Røros Line

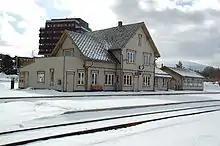
Tynset Station stands in contrast with the postmodern town hall.

Between Grundset and Støren the spending on stations increased, as it became evident that the railway would be connecting two regions together. Stations were designed both by Bull and Peter Andreas Blix. The architecture drew more from national inspiration, with Bull creating simple, often rectangular structures and Blix designing more creative stations. The line had relatively many small guard houses, although few of these have been preserved. On the other hand, few of the station buildings were expanded and are therefore largely intact from the time of construction. Five stations were replaced between 1935 and 1964 due to fires or other causes.